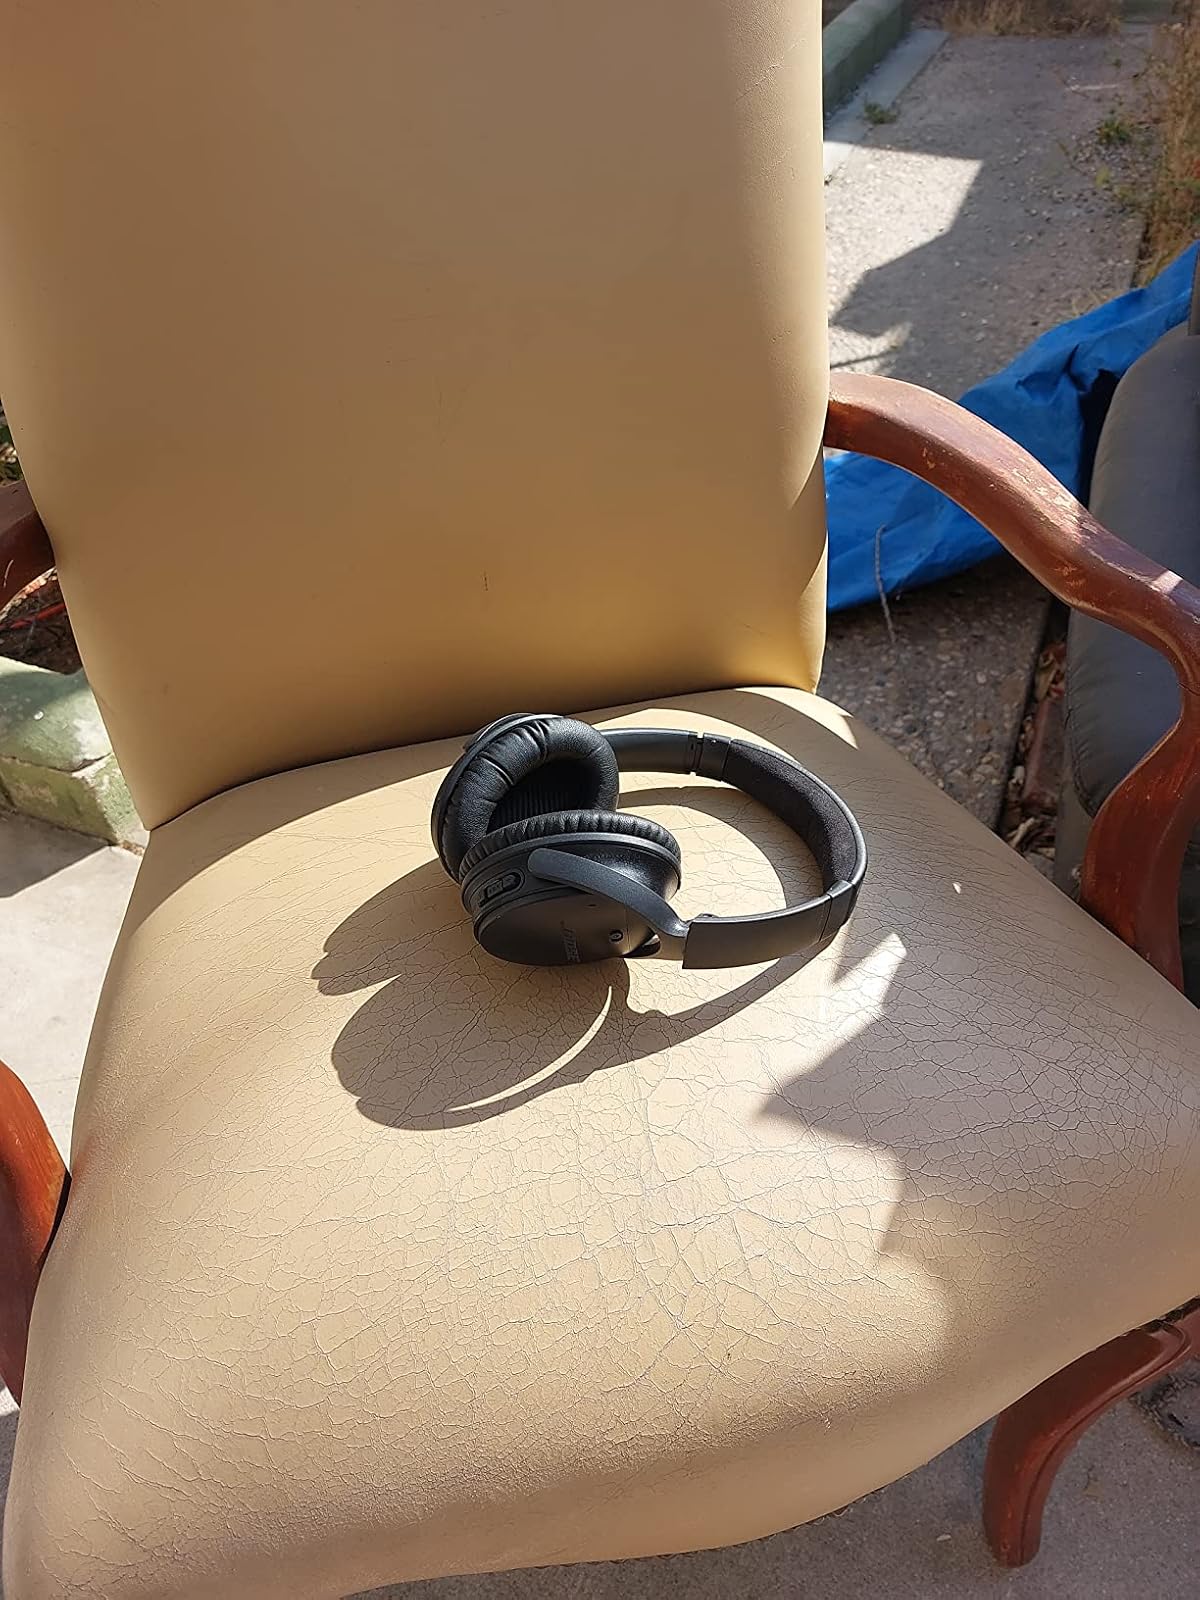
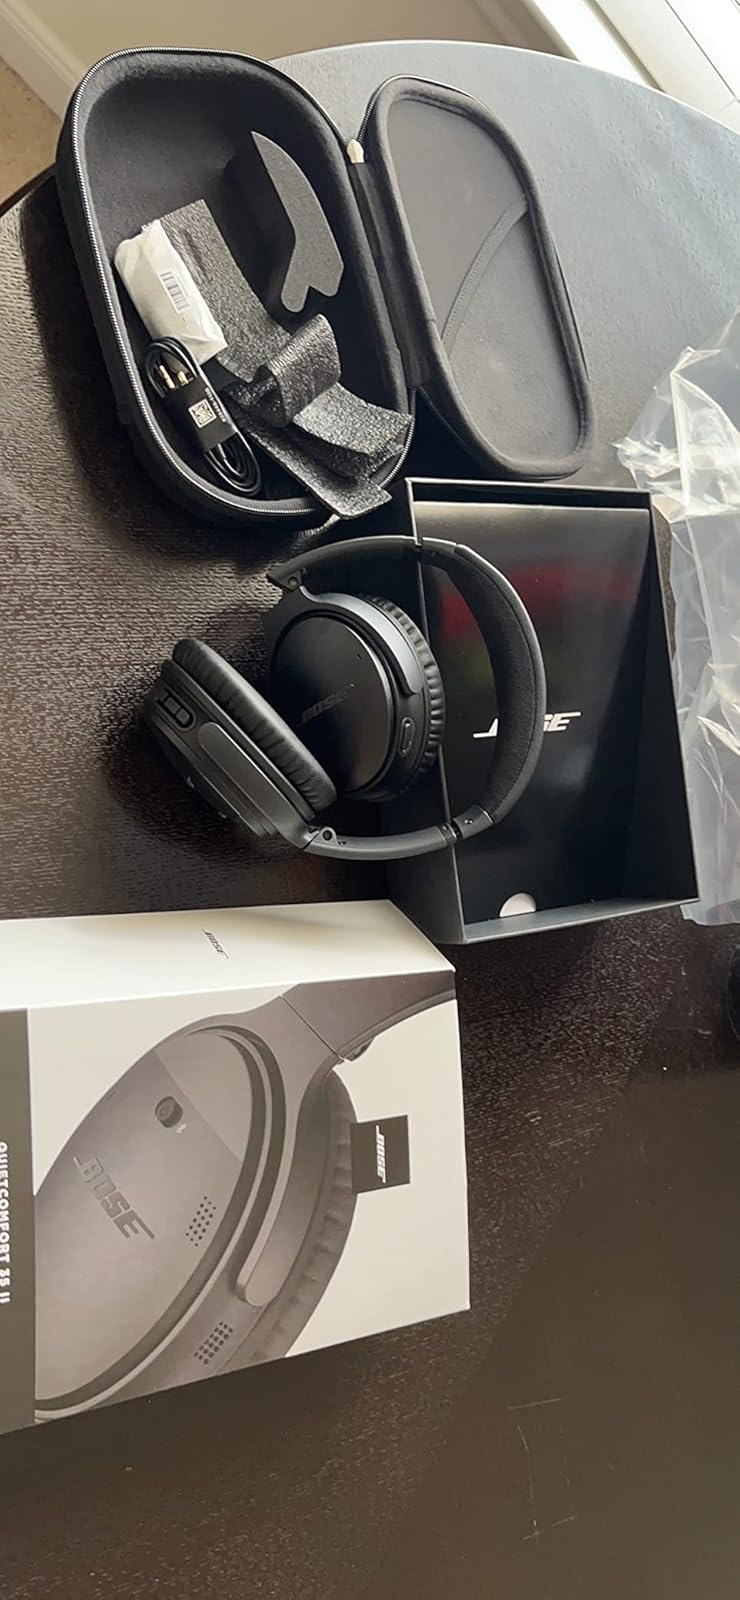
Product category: headphones
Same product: yes